Raymond Smillie

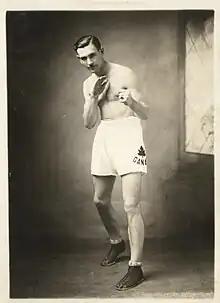

Ray Lewis Nelson Smillie (January 18, 1904 – April 21, 1993) was a Canadian boxer who competed in the 1928 Summer Olympics where he won the bronze medal in the welterweight class after winning the third place match against Robert Galataud.